Jean-Baptiste Lamarck

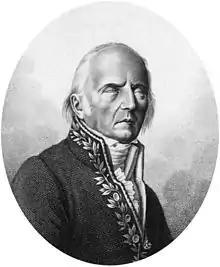
Lamarck, late in life

In 1801, he published "Système des Animaux sans Vertèbres", a major work on the classification of invertebrates. In the work, he introduced definitions of natural groups among invertebrates. He categorized echinoderms, arachnids, crustaceans, and annelids, which he separated from the old taxon for worms known as "Vermes". Lamarck was the first to separate arachnids from insects in classification, and he moved crustaceans into a separate class from insects.